History of KFC

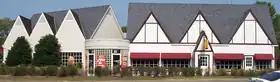
The Harland Sanders Café and Museum

In 1934, Sanders took over the lease of the Pure Oil filling station on the other side of the road, due to its greater visibility for motorists. He then began to sell fried chicken. To improve his skills, Sanders took an eight-week restaurant-management course at the Cornell University School of Hotel Administration. By 1936, his business had proved successful enough for him to be given the honorary title of Kentucky colonel by Governor Ruby Laffoon. In 1937, Sanders expanded his restaurant to 140 seats, and in 1940 purchased a motel across the street, the Sanders Court & Café.